Mark Carlson (umpire)

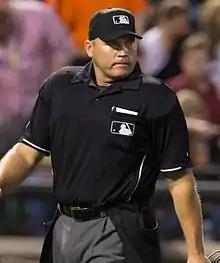
Carlson in 2013

(born July 11, 1969) is an American umpire in Major League Baseball. He wore number 48 until the 2012 season, when his number changed to 6. He was promoted to crew chief for the 2021 season.